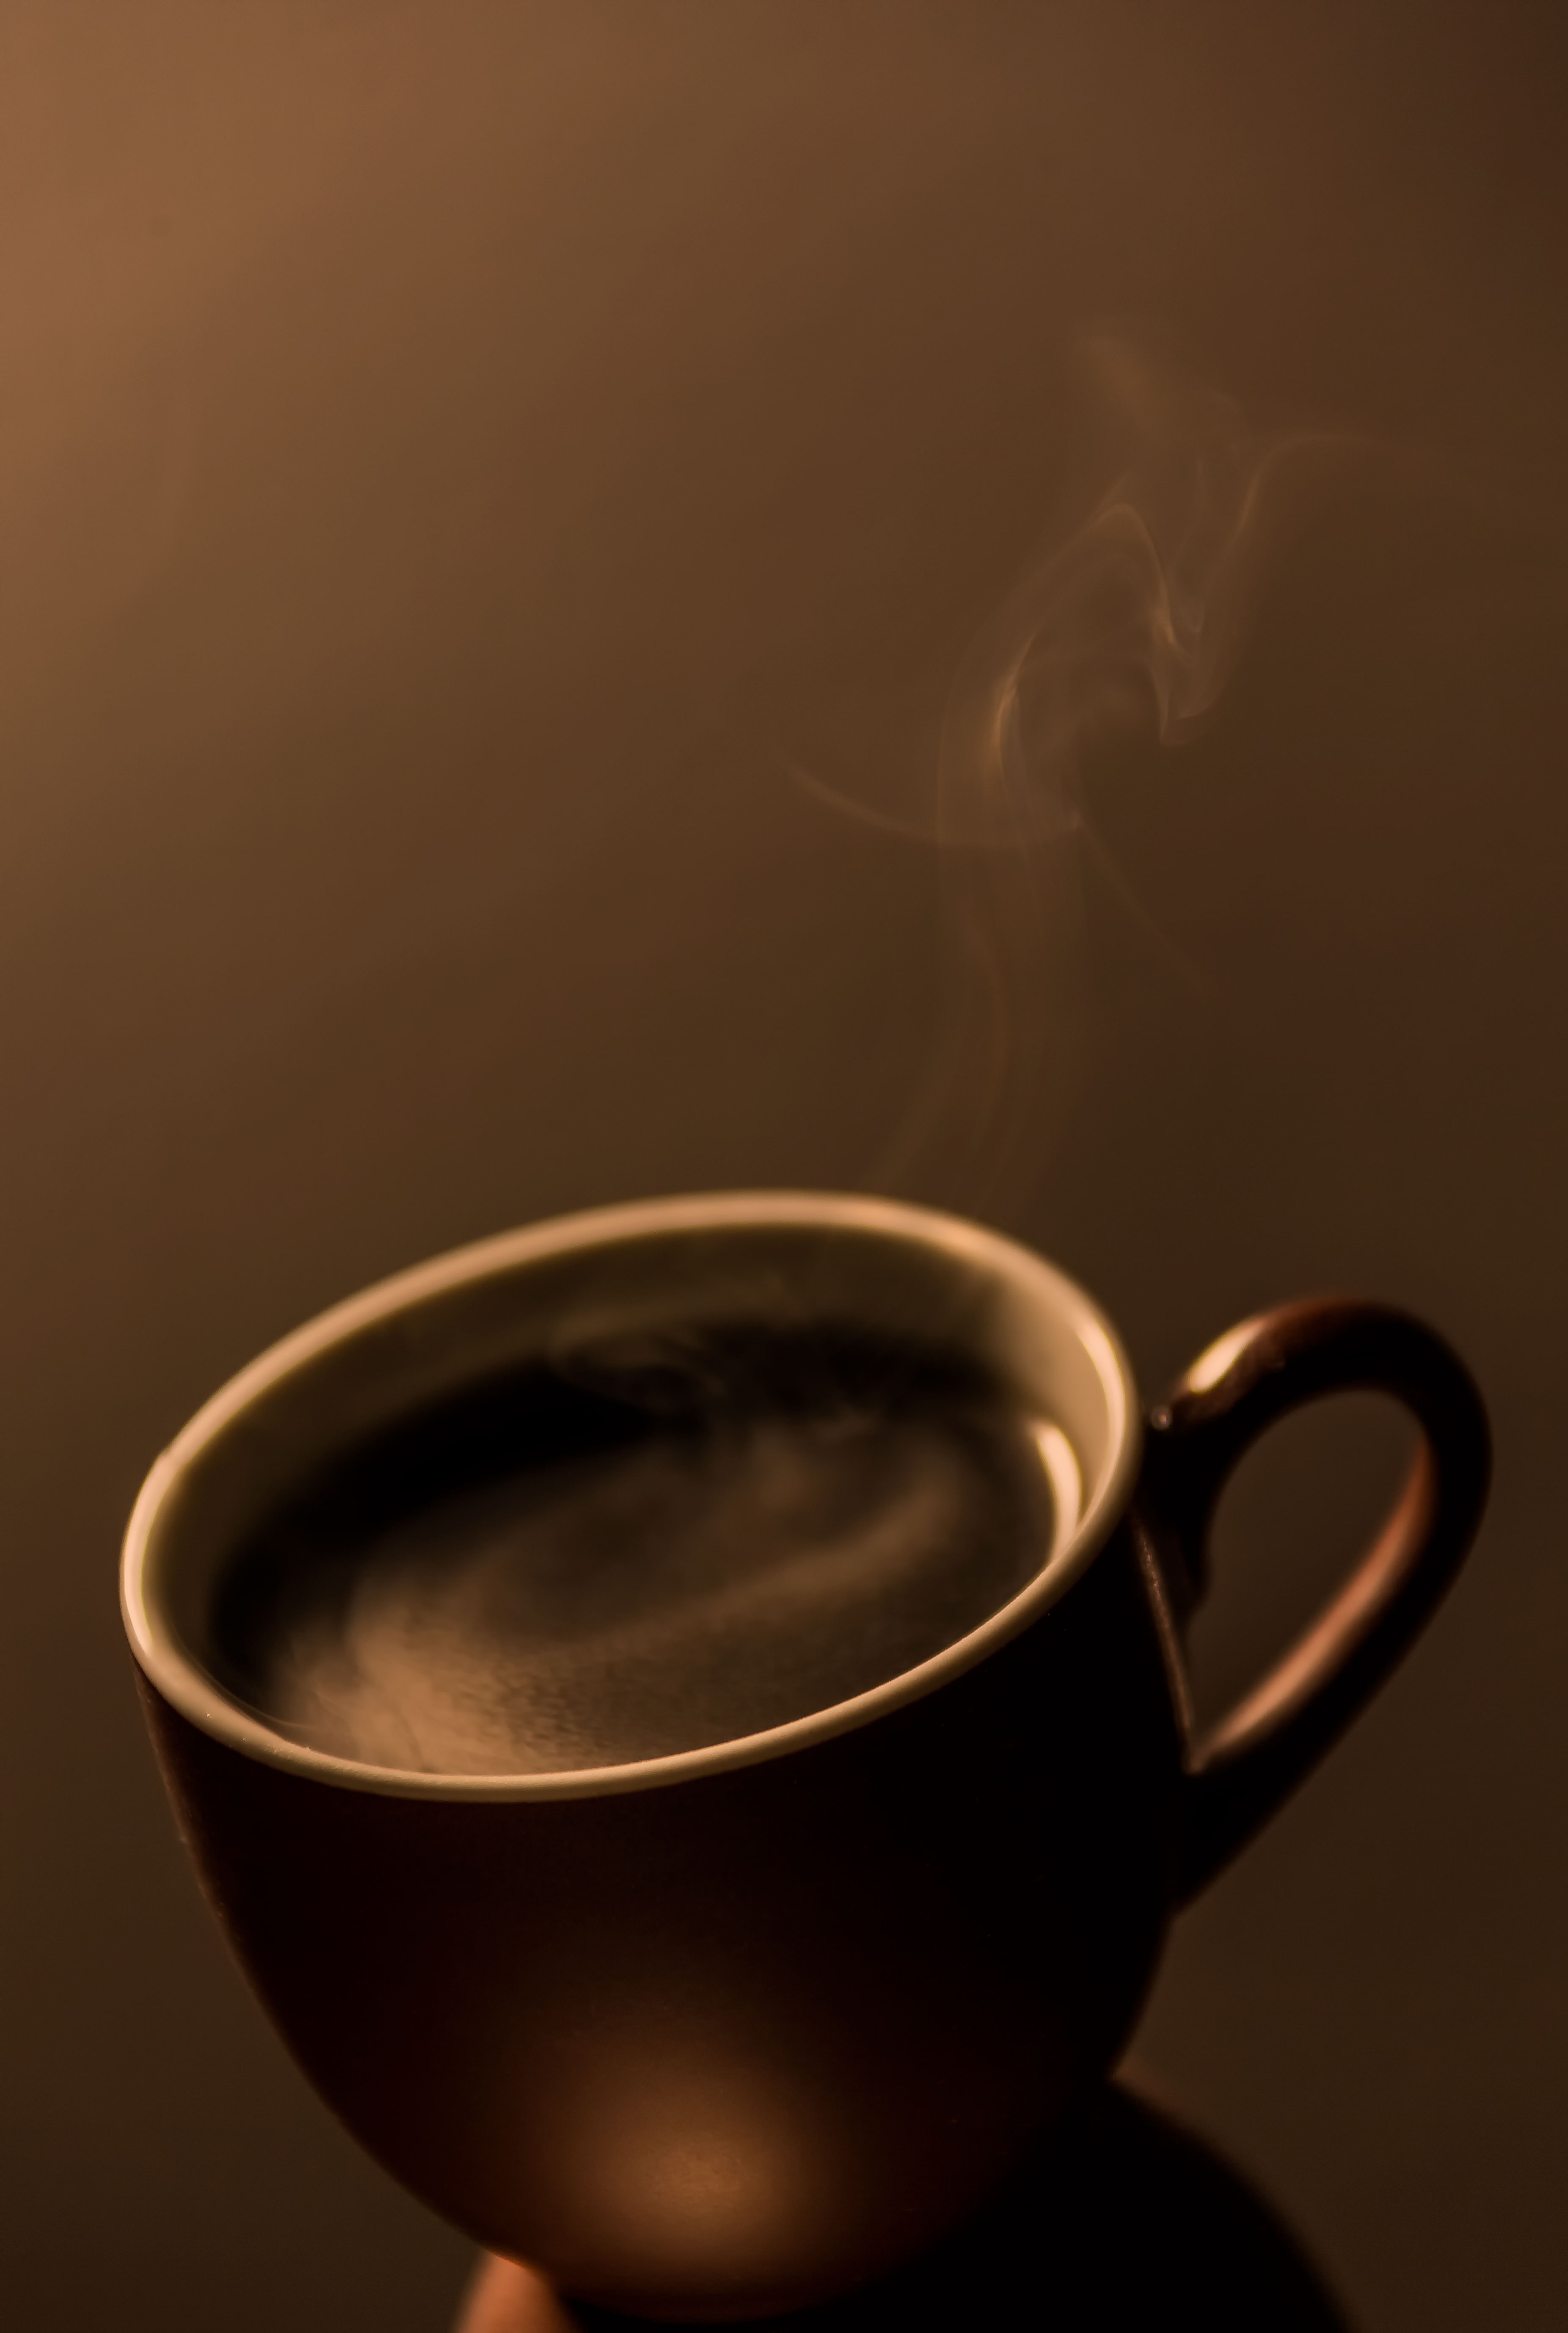
cafe, coffee, steam, morning, aroma, cup, brown, drink, espresso, coffee cup, delicious, tableware, caffeine, hot, porcelain, enjoy, gastronomy, benefit from, workplace, coffee break, drink coffee, stimulant, coffee drink, still life photography, espressotasse, kaffeegenuss